Economy of Kazakhstan

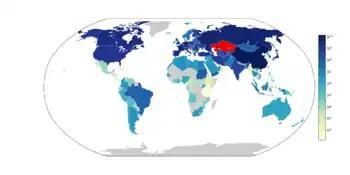
Kazakh export destinations, 2013

Kazakhstan has 11 transcontinental routes, including rail and road routes, and many oil and gas pipelines. The country's geographic position allows for the transporting of goods from China to Europe three to four times faster than other routes.